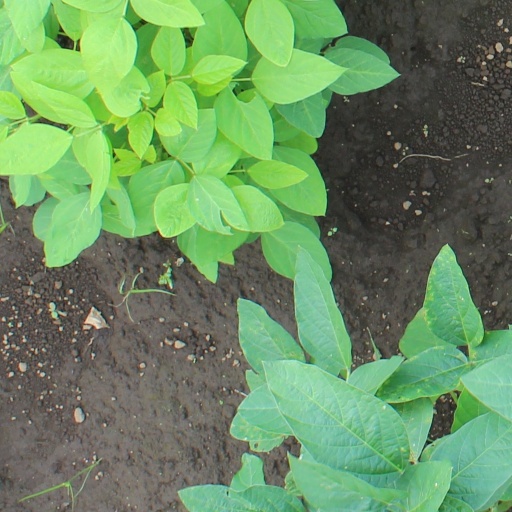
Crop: soybean